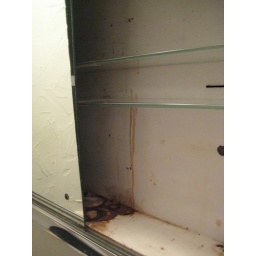
Medicine cabinet in master bath (missing a door)